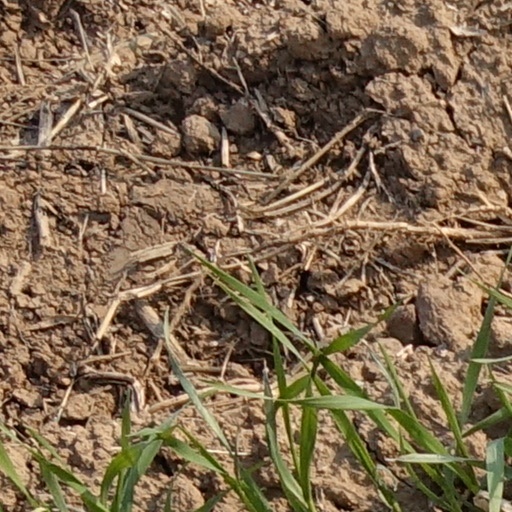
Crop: wheat